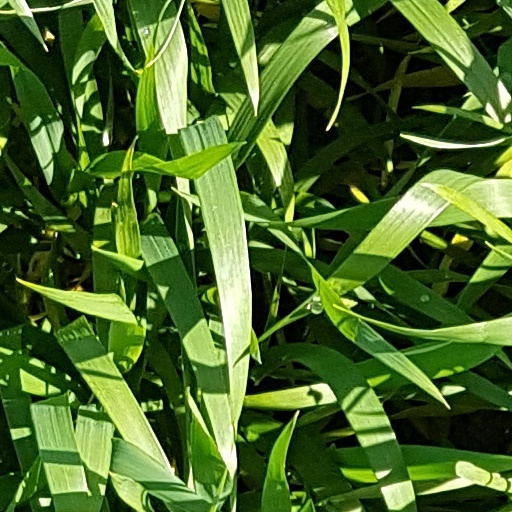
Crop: wheat